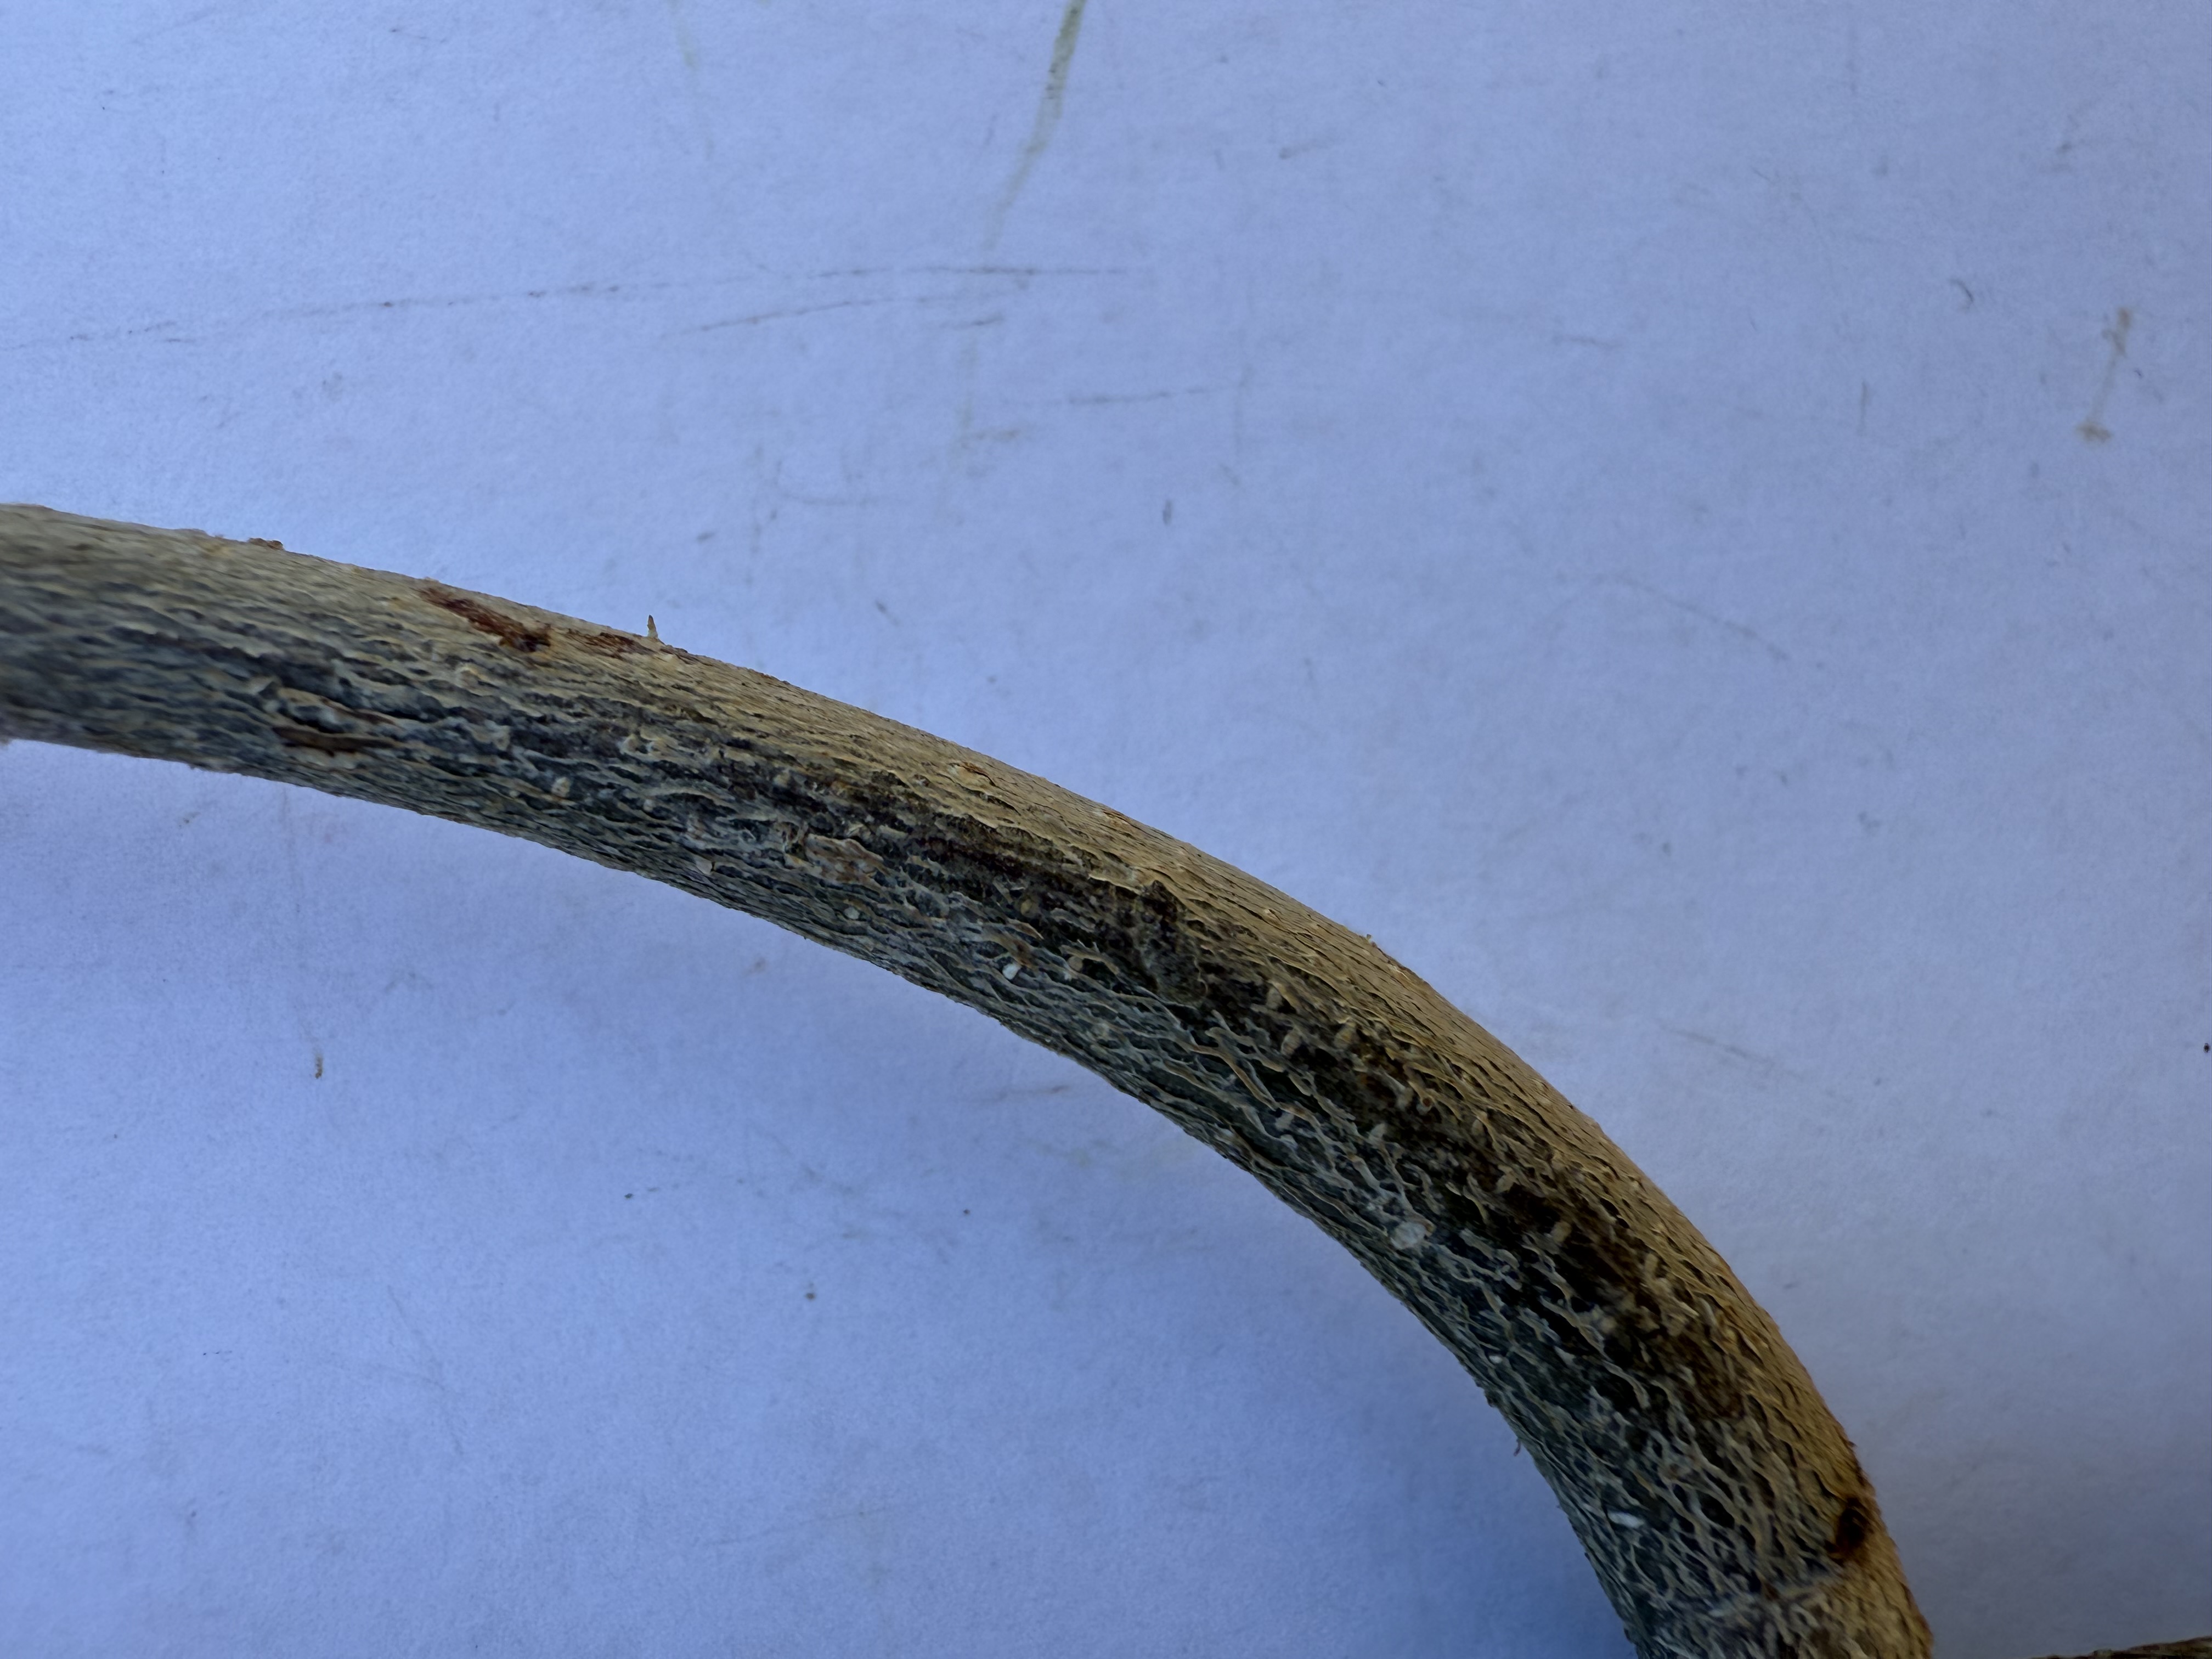
Variety: Hazelnut